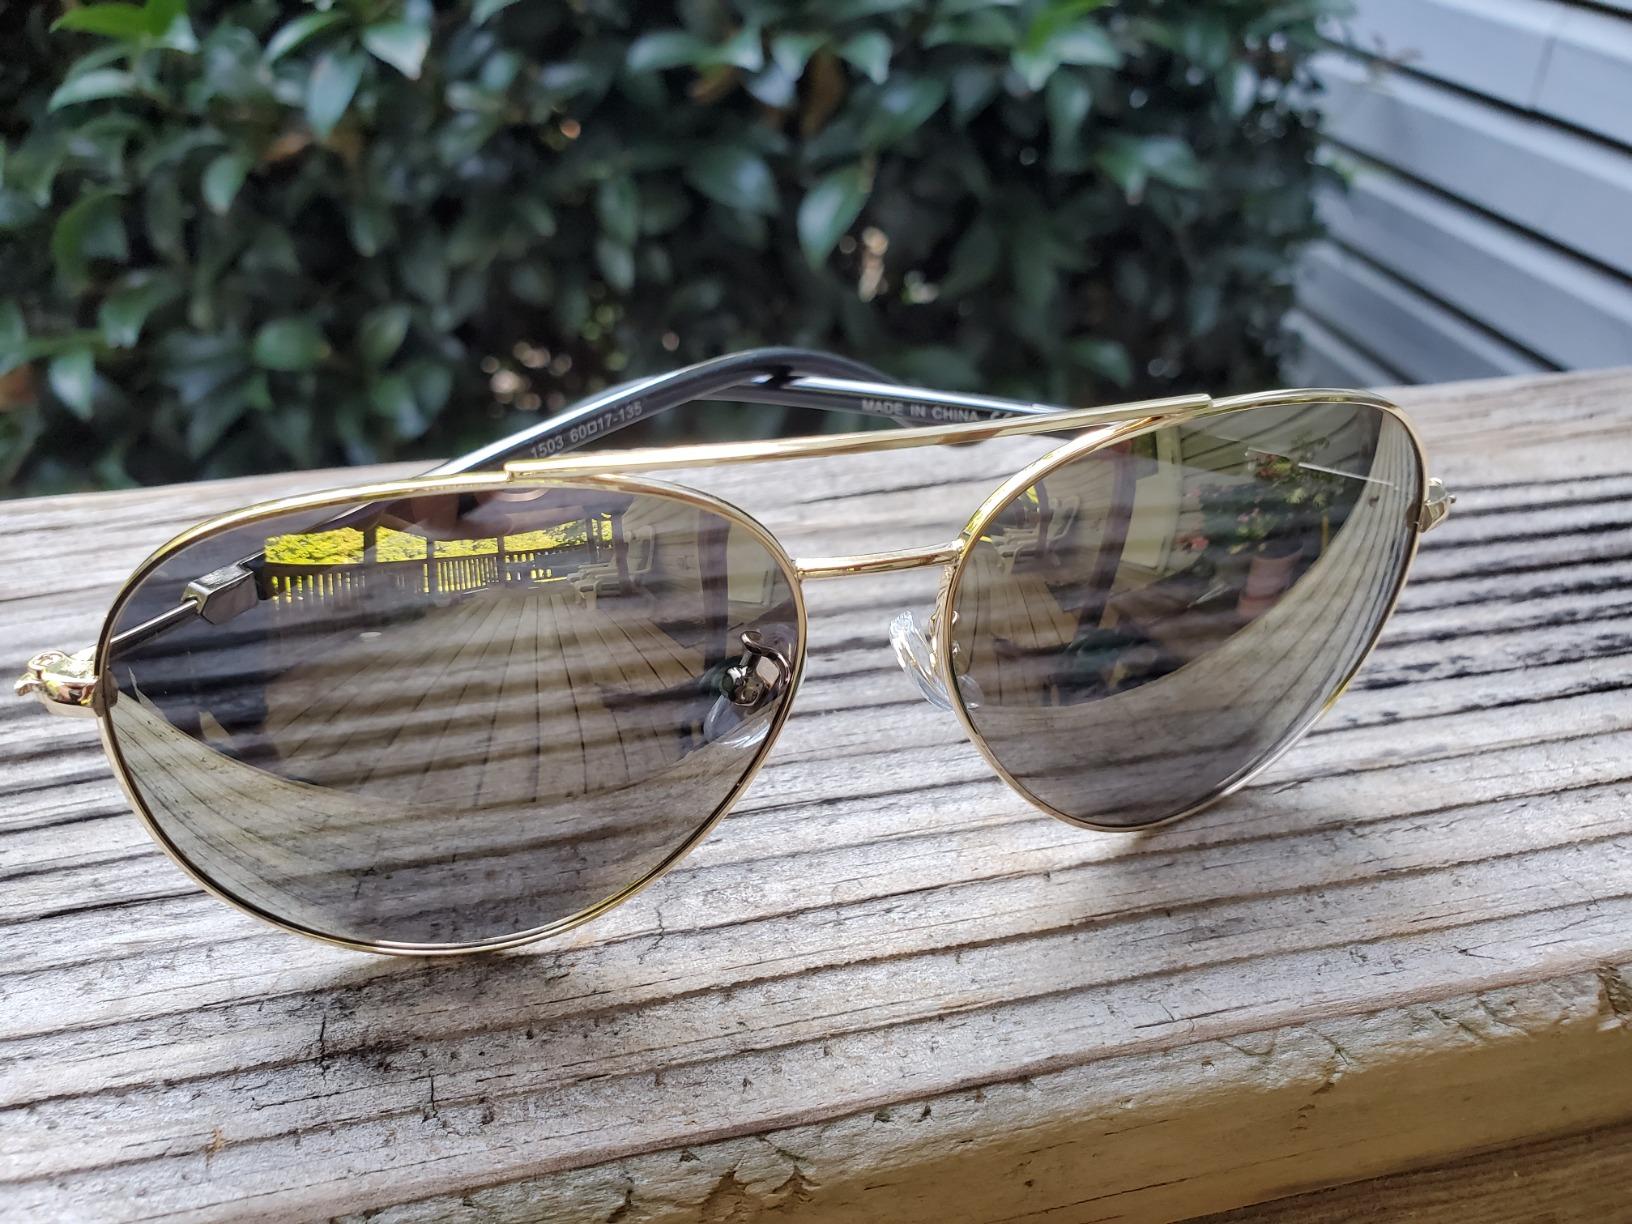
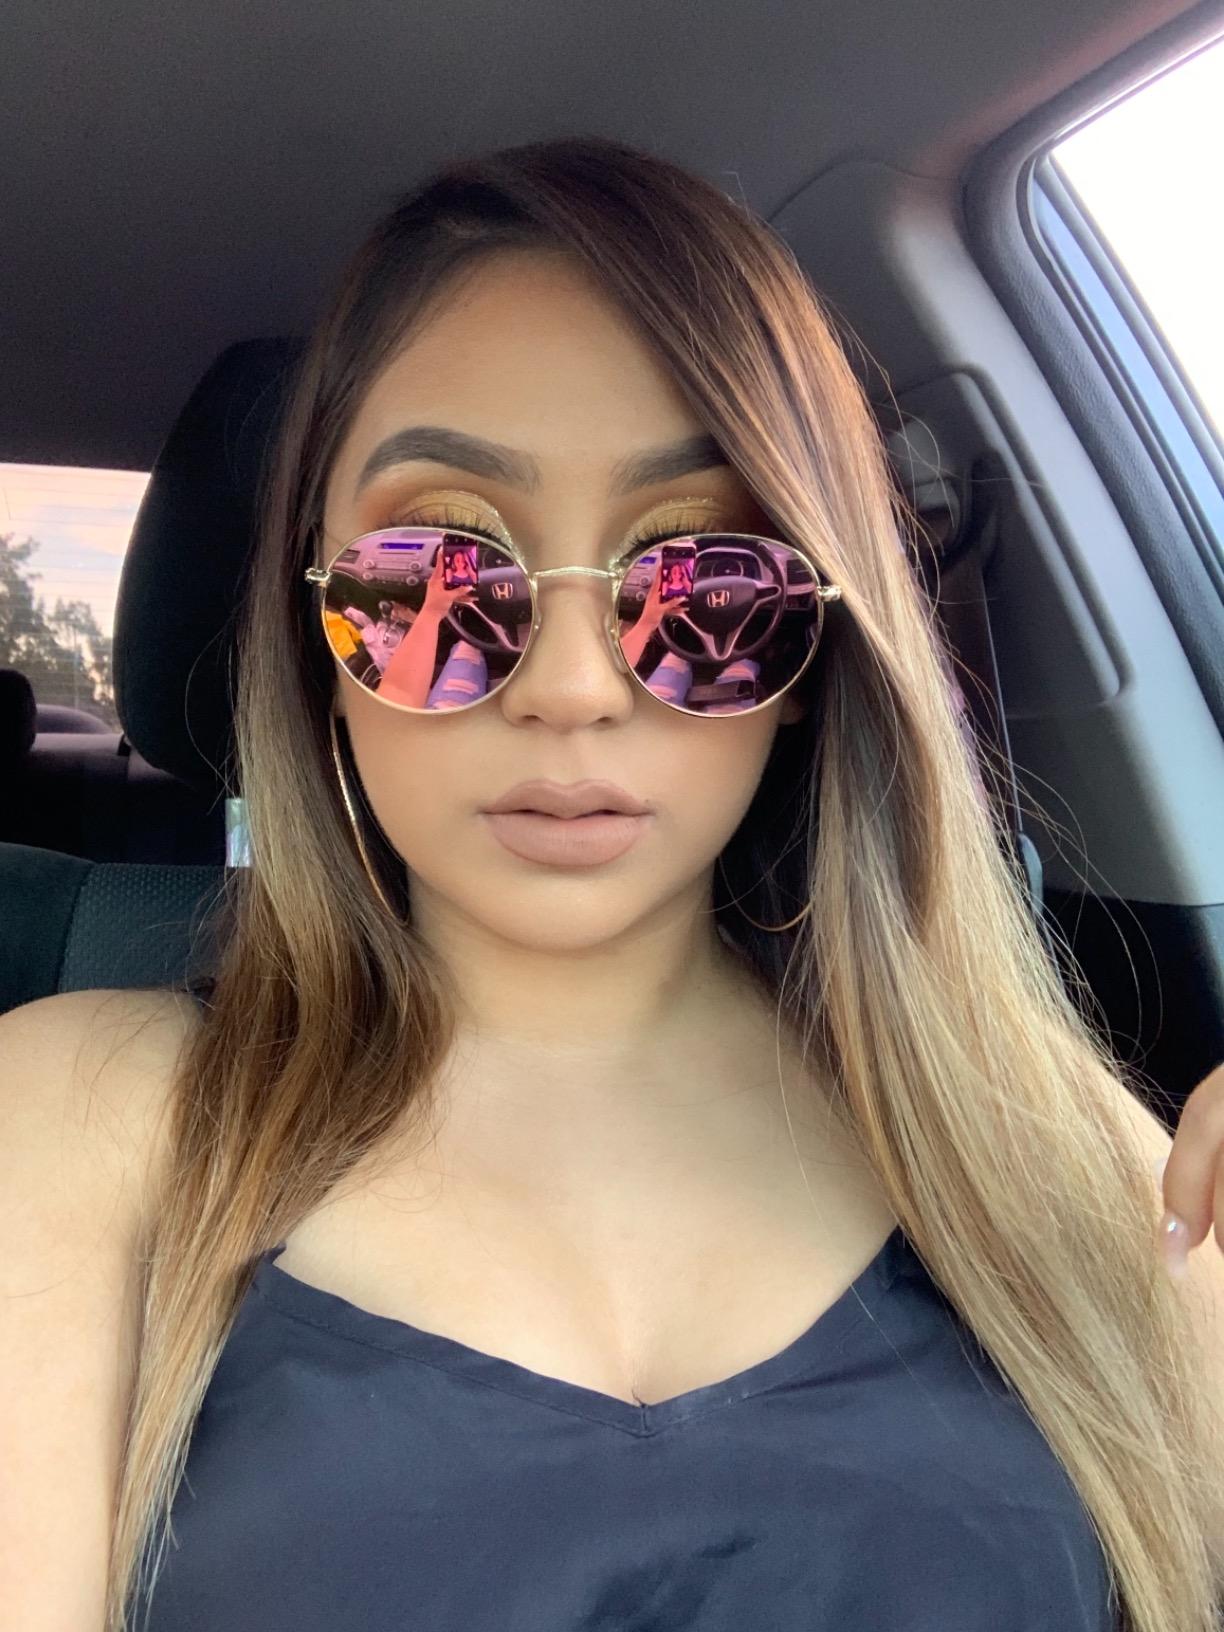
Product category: accessories_sunglasses
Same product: no